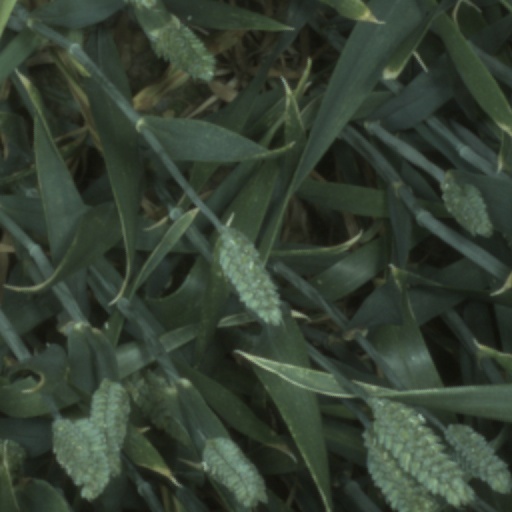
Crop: wheat